Old Dalby railway station

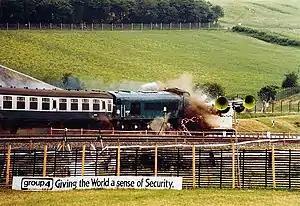
Test site of nuclear flask test south of Old Dalby station.

Old Dalby railway station served the village of Old Dalby in Leicestershire, England. It was opened on the Nottingham direct line of the Midland Railway between London and Nottingham, avoiding Leicester. The line still exists today as the Old Dalby Test Track.